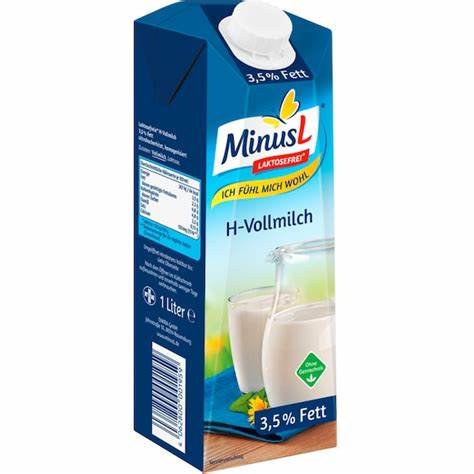
Label: cardboard